2011 Giro d'Italia, Stage 1 to Stage 11

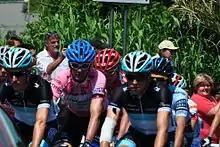
Race leader David Millar rides alongside Alberto Contador behind the squad during the neutralized fourth stage.

During the descent of the Passo del Bocco, rider Wouter Weylandt crashed and suffered catastrophic injury. Race doctor Giovanni Tredici, and the doctor for the team were in cars very near Weylandt's group on the road, and administered cardiopulmonary resuscitation for approximately 40 minutes. Doctors also gave Weylandt adrenaline and atropine to try to restart his heart, though Tredici stated that resuscitation efforts were rather clearly in vain, and that Weylandt was already dead by the time they got to him. Doctors were never able to revive Weylandt, and he was declared dead on the spot. A short time later, Weylandt's body was airlifted off the descent and taken to a nearby hospital, where the pathologist conducting the autopsy concluded that the Belgian had died immediately upon crashing. Weylandt's death was the first at the Giro in 25 years, and the first at one of cycling's Grand Tours since Fabio Casartelli died during the 1995 Tour de France.